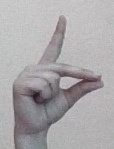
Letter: ta